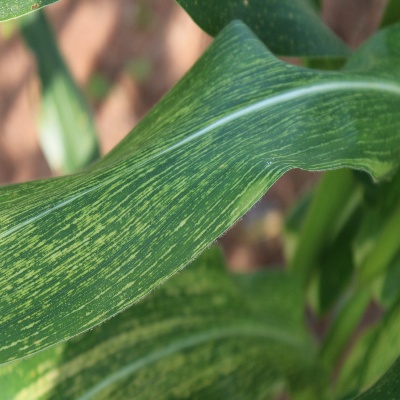
Crop: Maize
Condition: streak virus